Perth Glory FC

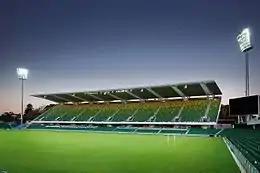
Perth Rectangular Stadium, home of Perth Glory FC

Perth Glory has played its home games at Perth Rectangular Stadium, known as HBF Park for sponsorship purposes, since their inception, a stadium that holds 20,500 spectators.